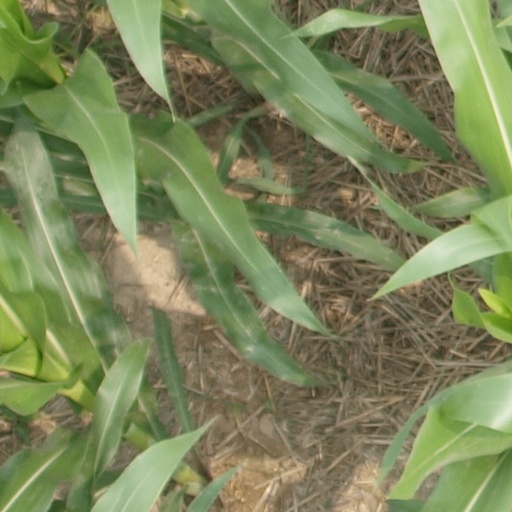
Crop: maize; corn